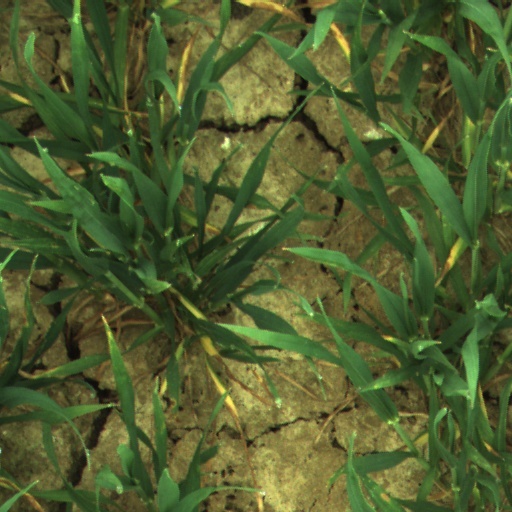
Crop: wheat